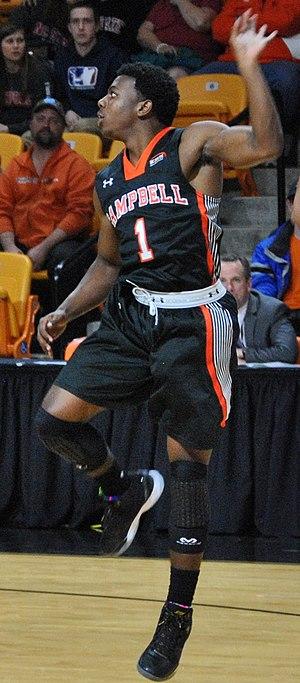
Christopher Adam Clemons, né le 23 juillet 1997 à Raleigh en Caroline du Nord, est un joueur américain de basket-ball. Il évolue au poste de meneur.